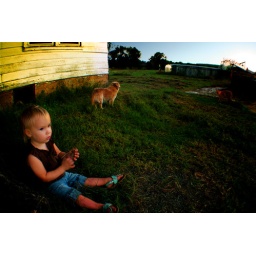
Neela sitting behind Grandmas house with the cat and dog.(Taken with a very cheap lens in low light :) )